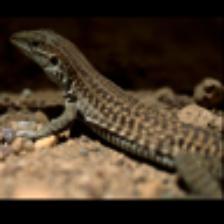
Label: NonHuman